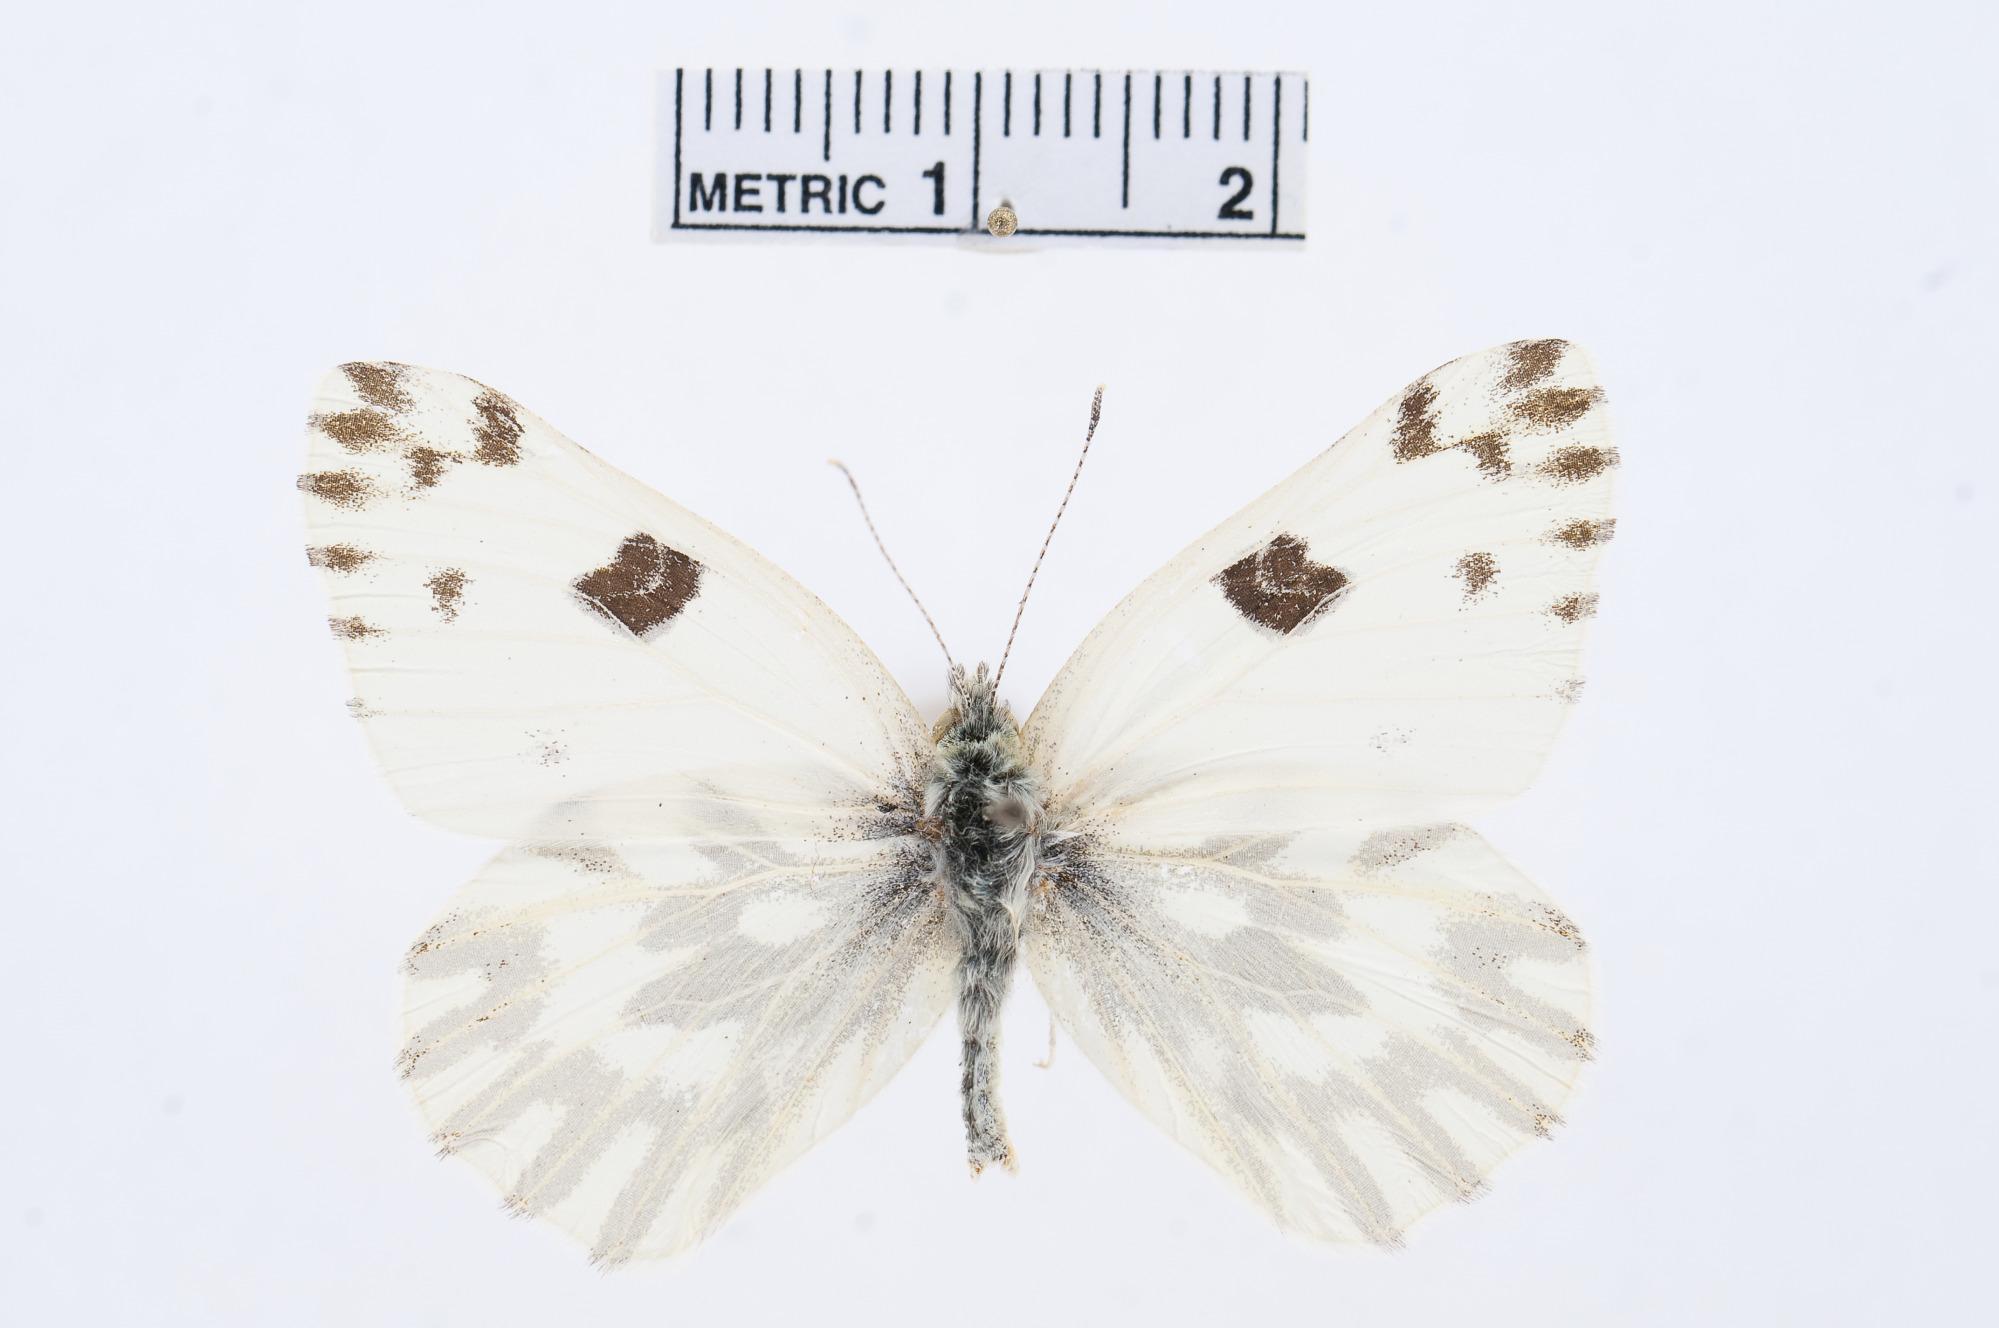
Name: Pontia beckerii
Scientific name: Pontia beckerii
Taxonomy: Animalia, Arthropoda, Hexapoda, Insecta, Lepidoptera, Pieridae, Pierinae